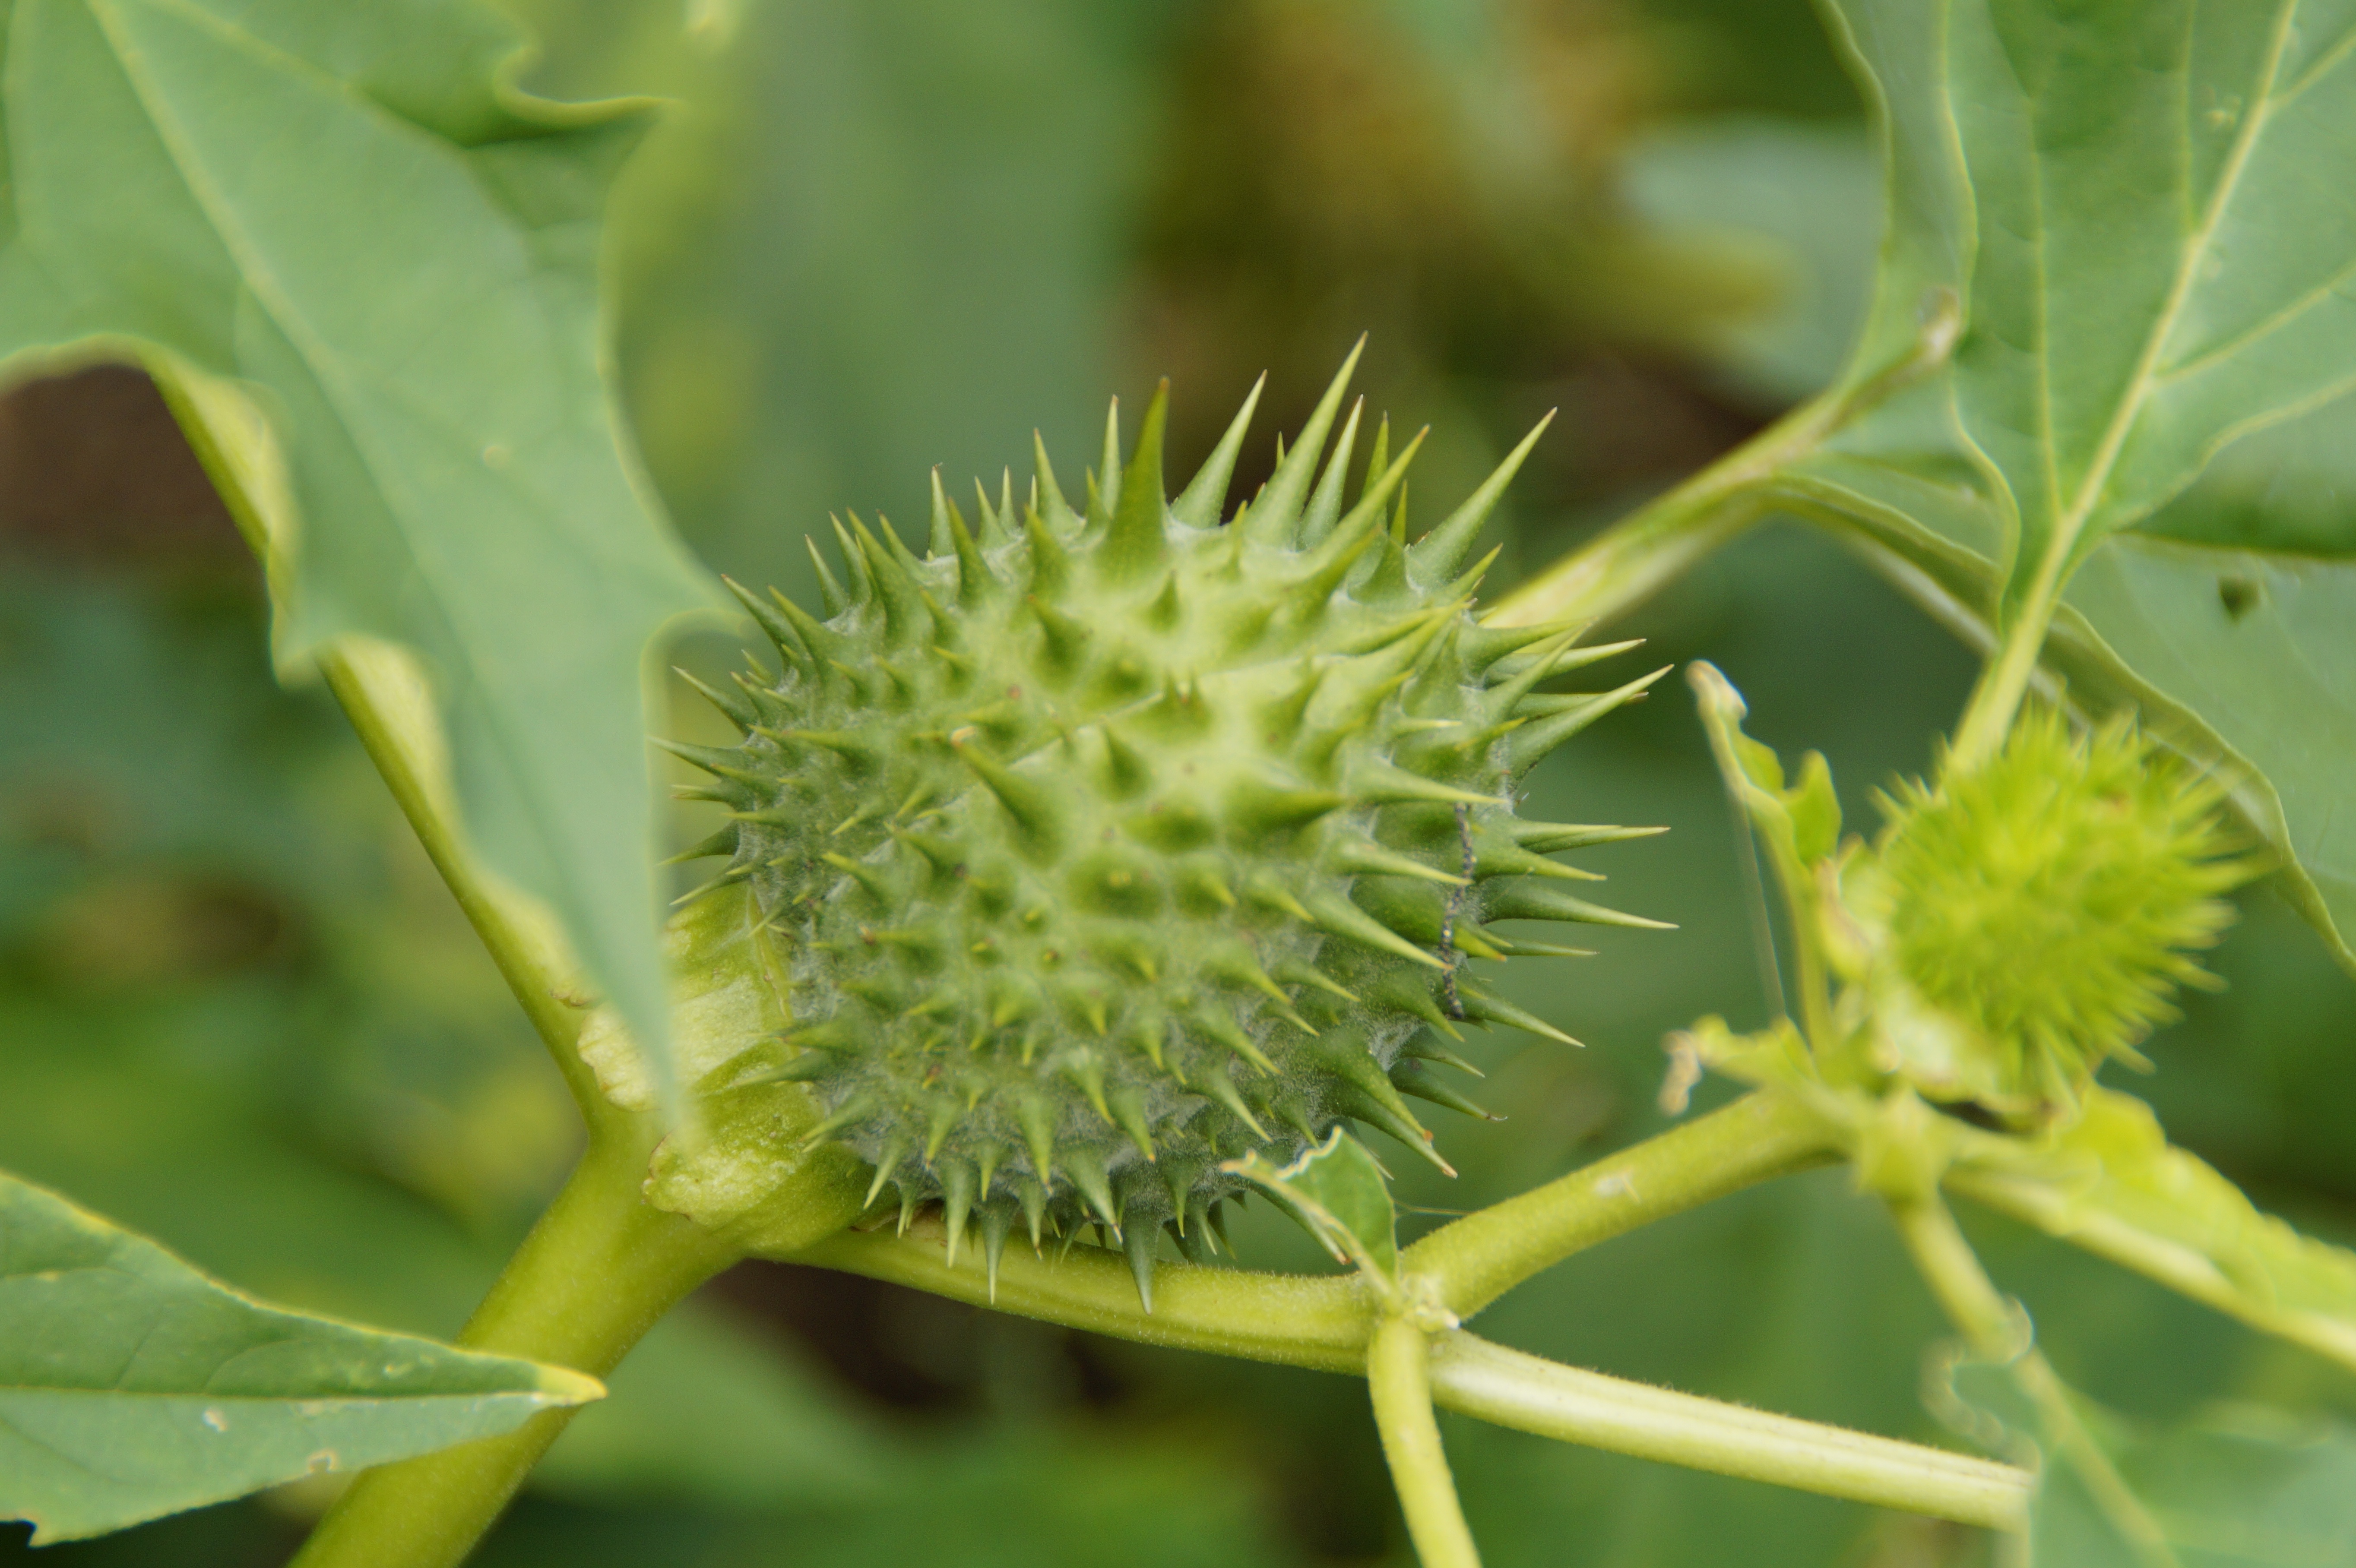
plant, fruit, flower, gift, food, green, produce, vegetable, botany, flora, wildflower, toxic, thistle, medicinal plant, flowering plant, daisy family, herbalism, fatal, thorn apple, plant stem, land plant, thorns spines and prickles